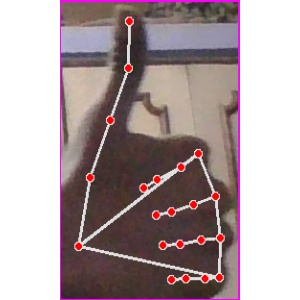
अक्षर: थ